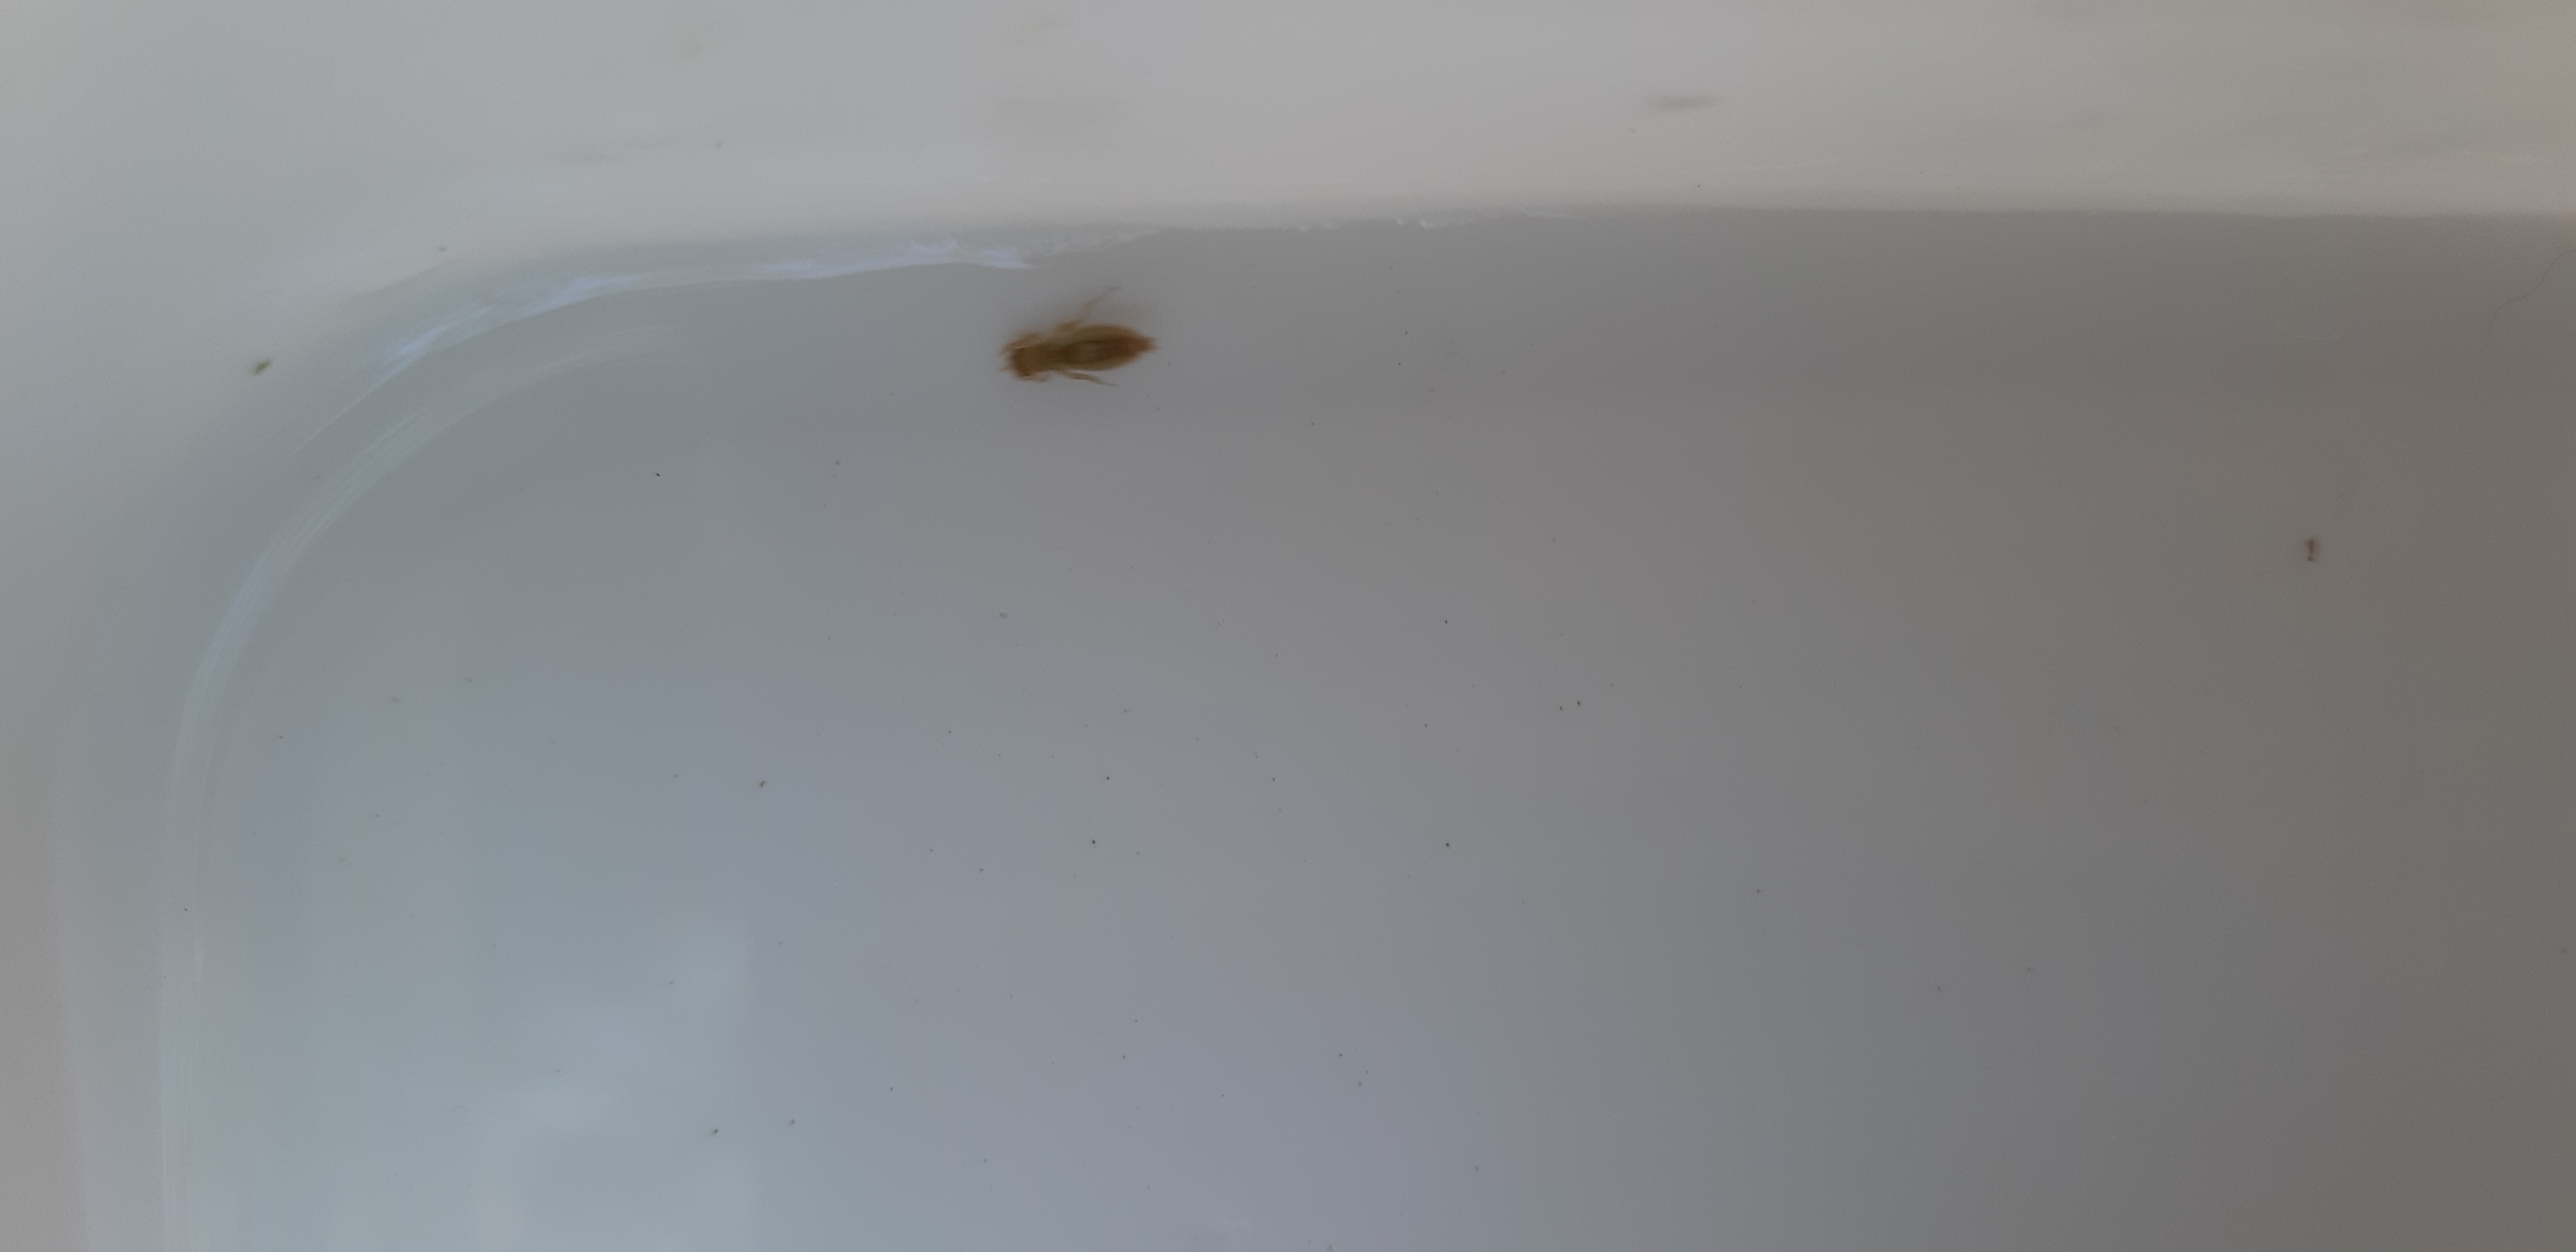
Macroinvertebrate group: dragonflies